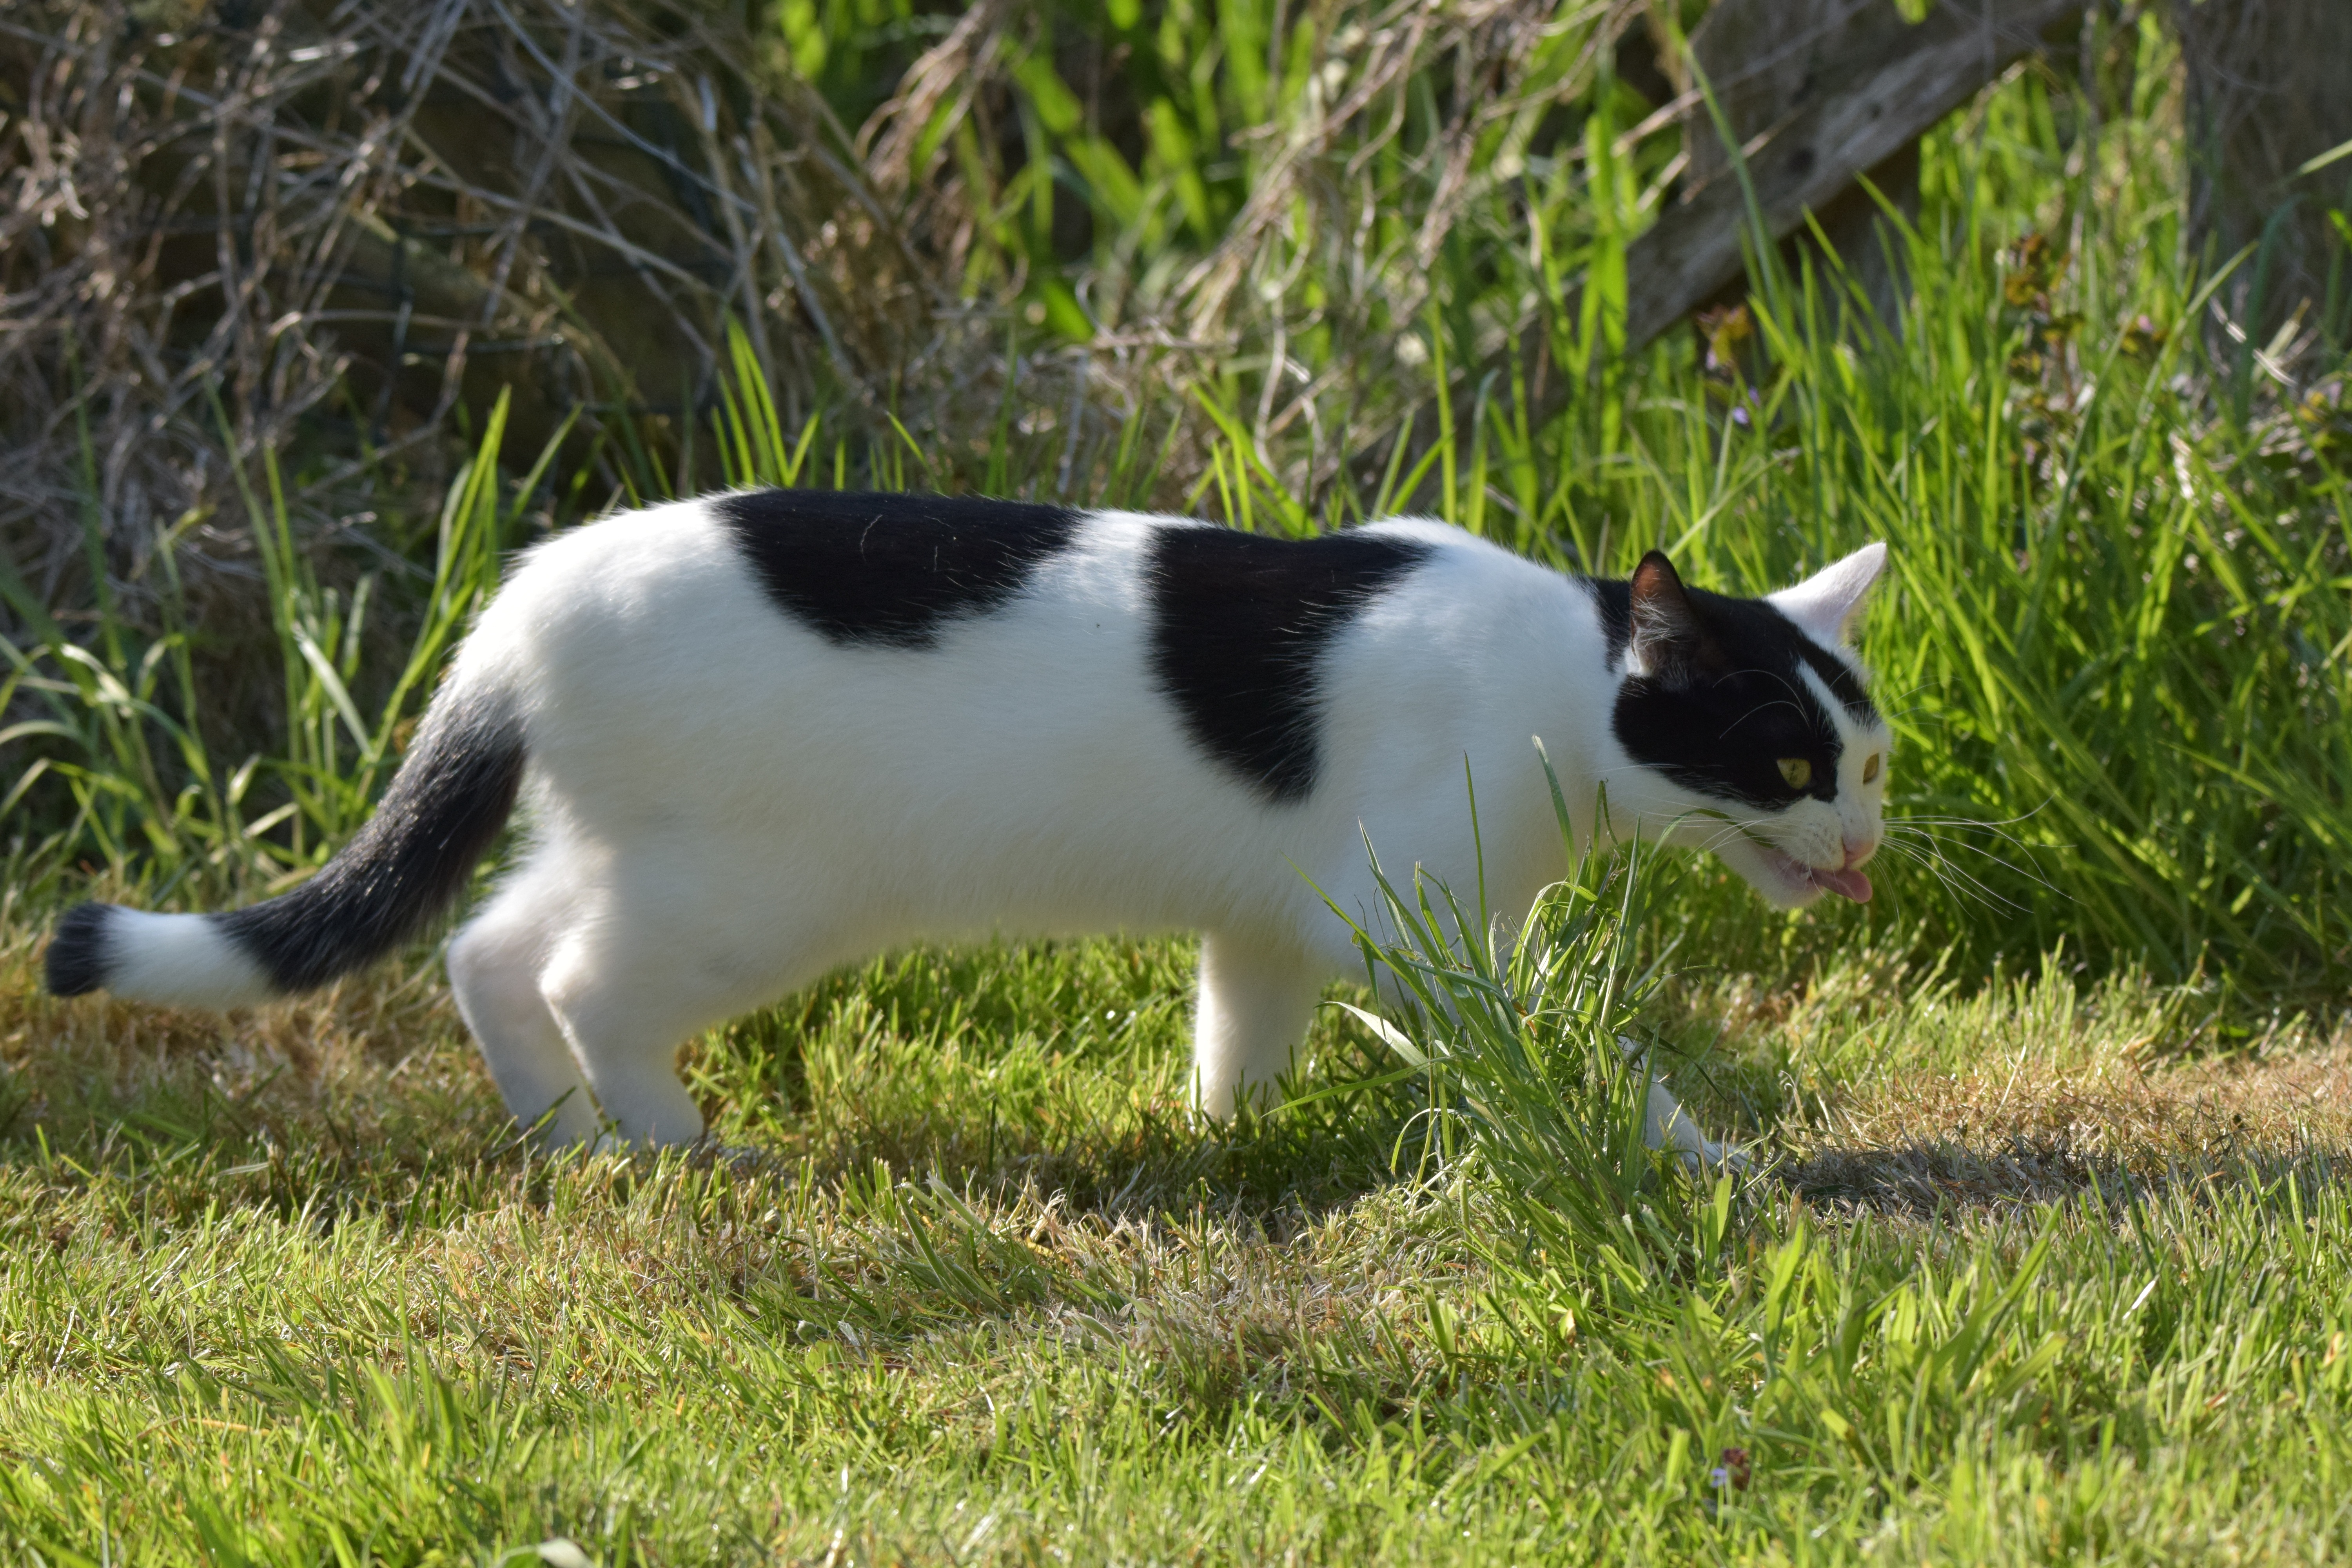
nature, grass, sweet, dog, animal, cute, pet, young, kitten, cat, mammal, eat, vertebrate, funny, curious, domestic cat, dog like mammal